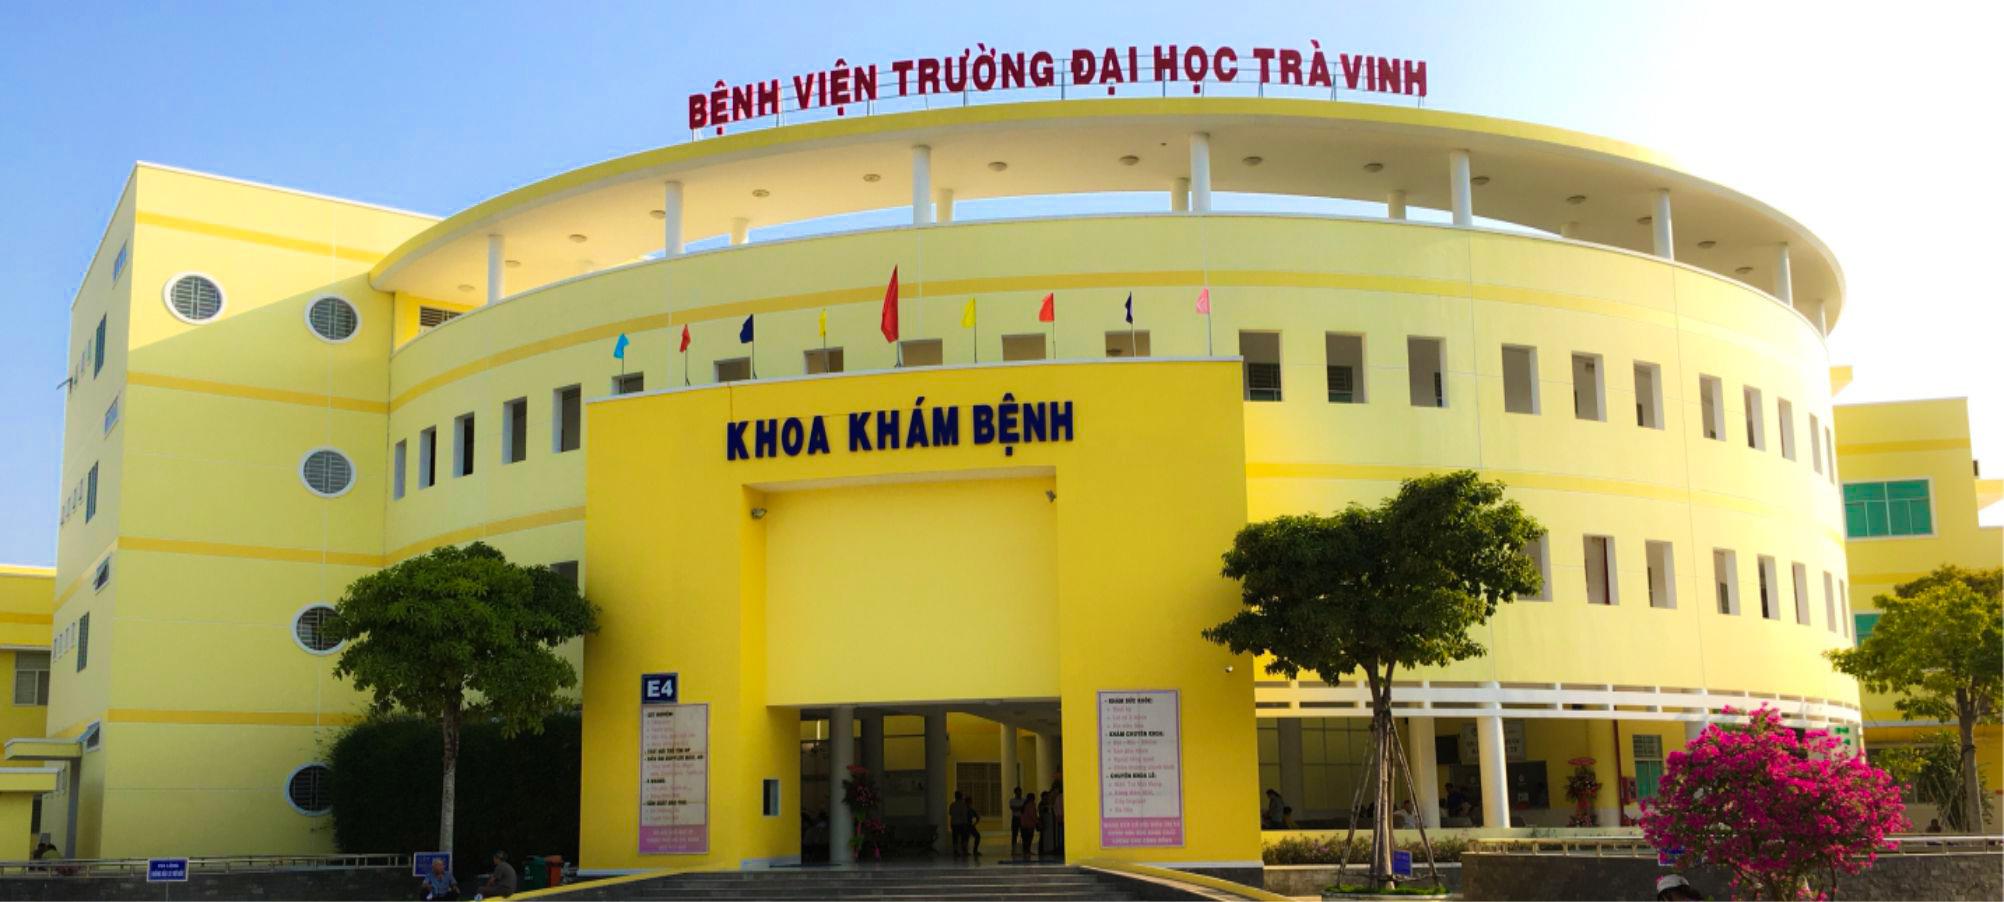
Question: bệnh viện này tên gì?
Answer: bệnh viện trường đại học trà vinh